Yaqob Abuna

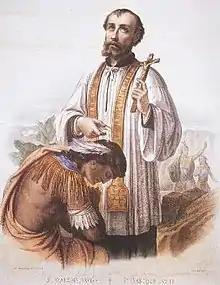
In a letter to kingJohn III of Portugal dated 26 January 1549 Francis Xavier describe Yaqob Abuna as a virtuous and saintly man

Francis Xavier wrote a letter from Cochin to king John III of Portugal on 26 January 1549, in which he declared "A bishop of Armenia (Mesopotamia by the name of Yaqob Abuna has been serving God and Your Highness in these regions for forty·five years. He is a very old, virtuous, and saintly man, and, at the same time, one who has been neglected by Your Highness and by almost all of those who are in India. God is granting him his reward, since he desires to assist him by himself, without employing us as a means to console his servants. He is being helped here solely by the priests of St. Francis Y. H. should write a very affectionate letter to him, and one of its paragraphs should include an order recommending him to the governors, to the veadores da fazenda, and to the captains of Cochin so that he may receive the honour and respect which he deserves when he comes to them with a request on behalf of the Christians of St. Thomas Your Highness should write to him and earnestly entreat him to undertake the charge of recommending you to God, since YH. has a greater need of being supported by the prayers of the bishop than the bishop has need of the temporal assistance of Y.H. He has endured much in his work with the Christians of St Thomas."